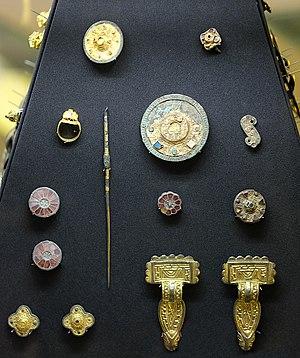
Plusieurs bijoux funéraires trouvés dans la nécropole mérovingienne de Trivières (Hainaut - Belgique). Fin du IVeme siècle à début du VIIeme siècle. Musée de Mariemont - Morlanwelz - Belgique
L'histoire de la Wallonie peut être divisée en trois chapitres :
Les Estinnes est un lieu historique situé en Belgique, dans la province de Hainaut, aujourd'hui dans les limites des actuelles communes d'Estinnes-au-Val, Estinnes-au-Mont, Bray, Vellereille-les-Brayeux, Faurœulx et environs. Ce lieu, déjà occupé pendant la préhistoire, sert d'important lieu de production à travers les âges : un fundus gallo-romain, un domaine royal franc pépinide et carolingien pour devenir à la fin du Xᵉ siècle un domaine comtal des Comtes de Hainaut. Petit à petit démembré par ceux-ci, le lieu-dit Les Estinnes et ses reliquats encore présents en fin du XVIIIᵉ siècle disparaissent à la Révolution française et le tout est divisé en plusieurs communes.